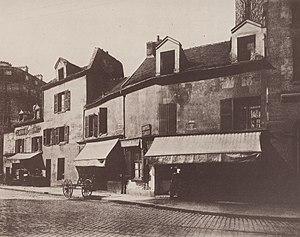
La rue Desnouettes est une voie située dans le quartier Saint-Lambert du 15ᵉ arrondissement de Paris.